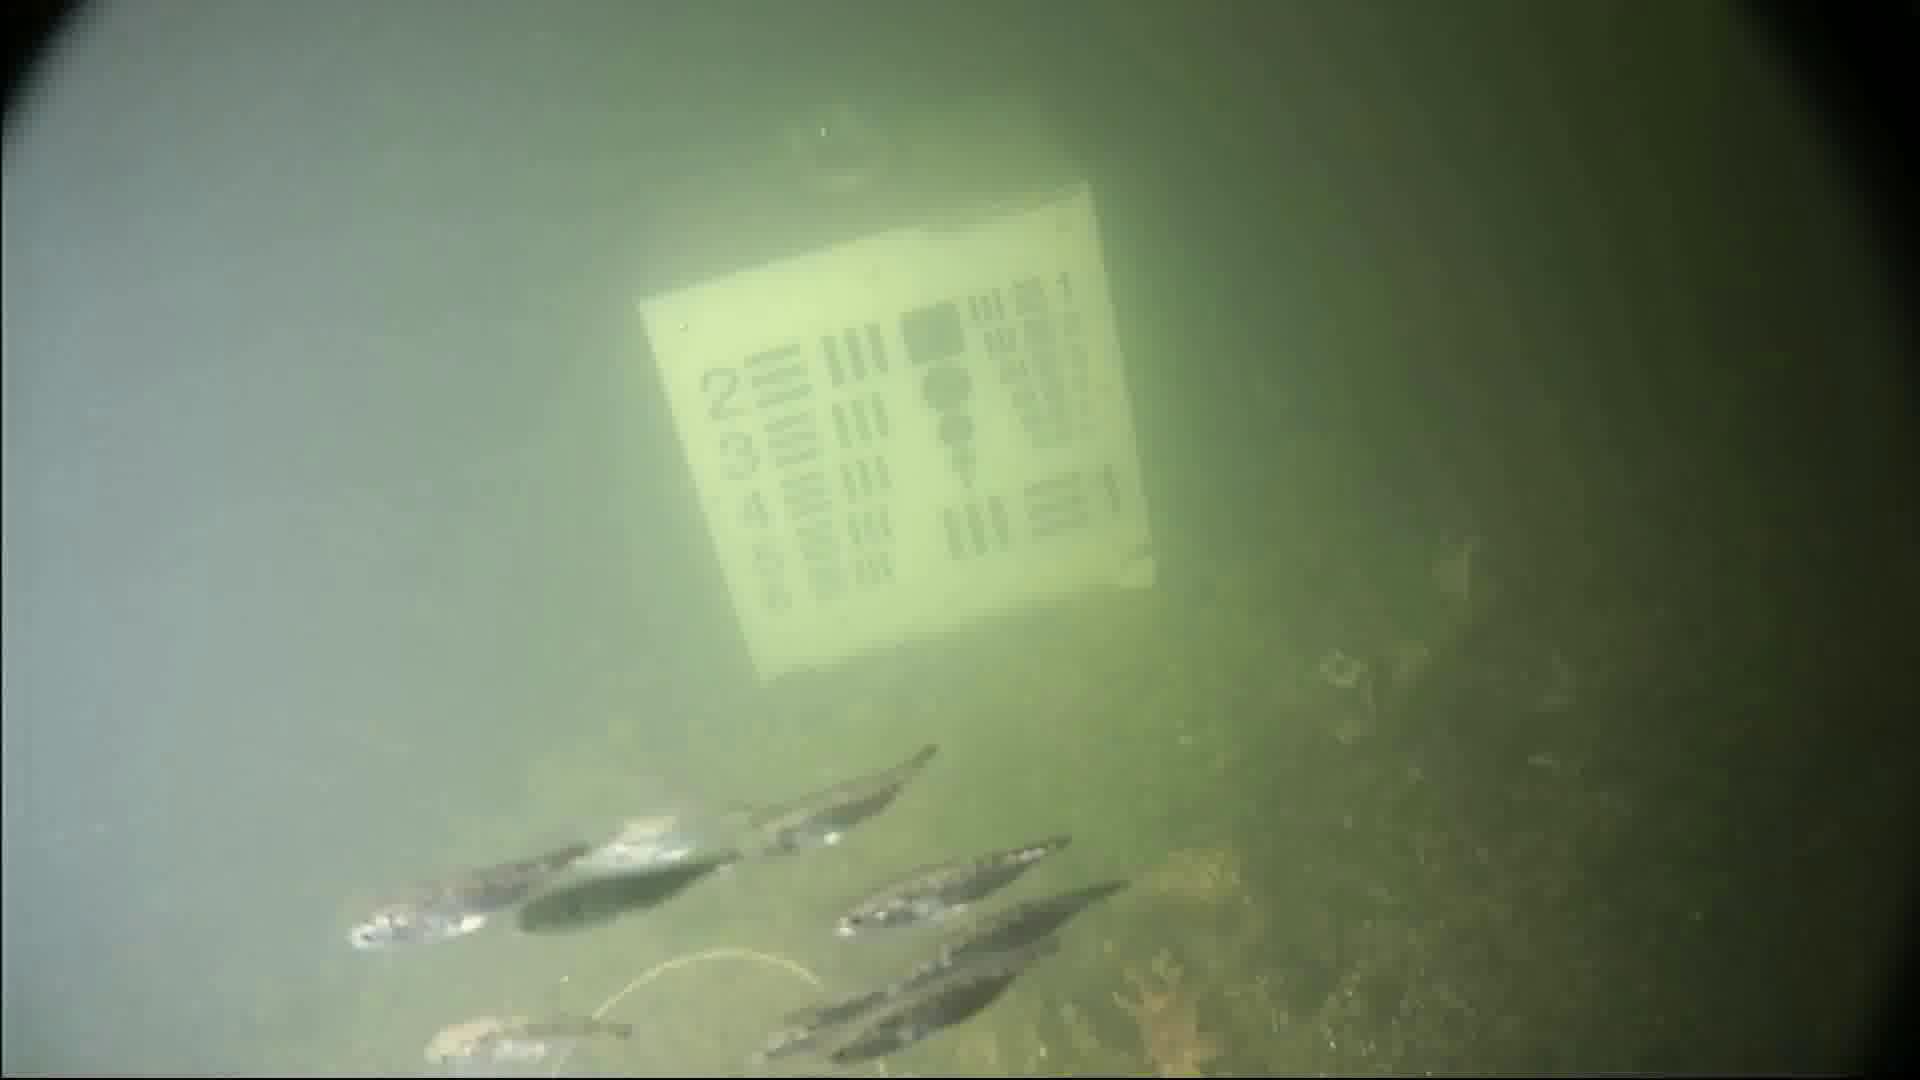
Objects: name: small_fish
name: starfish